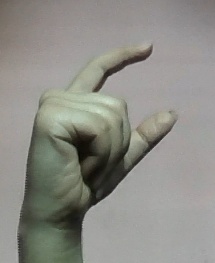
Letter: dal